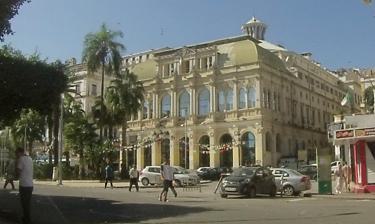
Building: Algerian National Theater Mahieddine Bachtarzi
Country: Unknown
Year built: 1853
Theatre in Algiers, Algeria Théâtre National Algérien Mahieddine Bachtarzi The Mahieddine Bachtazi Theatre in 2014 General information Town or city Algiers Country Algeria Construction started 1850 Completed 1853 Design and construction Architect(s) Charles Frédéric Chassériau Justin Ponsard The Théâtre National Algérien Mahieddine Bachtarzi , formerly known as the Algiers Opera House , is a historic building in Algiers , Algeria. It was built from 1850 to 1853. It was designed by architects Charles Frédéric Chassériau and Justin Ponsard in the Baroque Revival style. After it caught fire in 1883, it was rebuilt from the ground up. See also Algiers Opera House References